Flula Borg

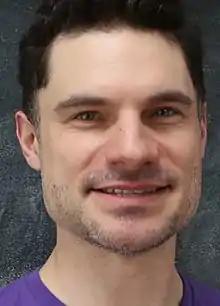
Borg in 2016

Flula Borg ((as Kristof Robinson) born 28 March 1982) is a German actor, comedian, and musician. Borg's acting career includes roles in feature films, including "Pitch Perfect 2" and "The Suicide Squad", as well as in a number of television shows, including "Curb Your Enthusiasm," "The Good Place, ", and "The Rookie". He has made multiple appearances on "Conan" and has participated in a number of other collaborations with Conan O'Brien.